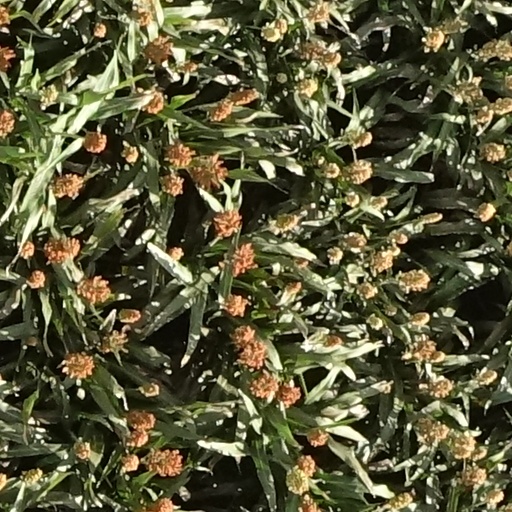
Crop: sorghum